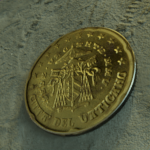
Coin value: 20cents
Country: va
Edition: SedeVacan